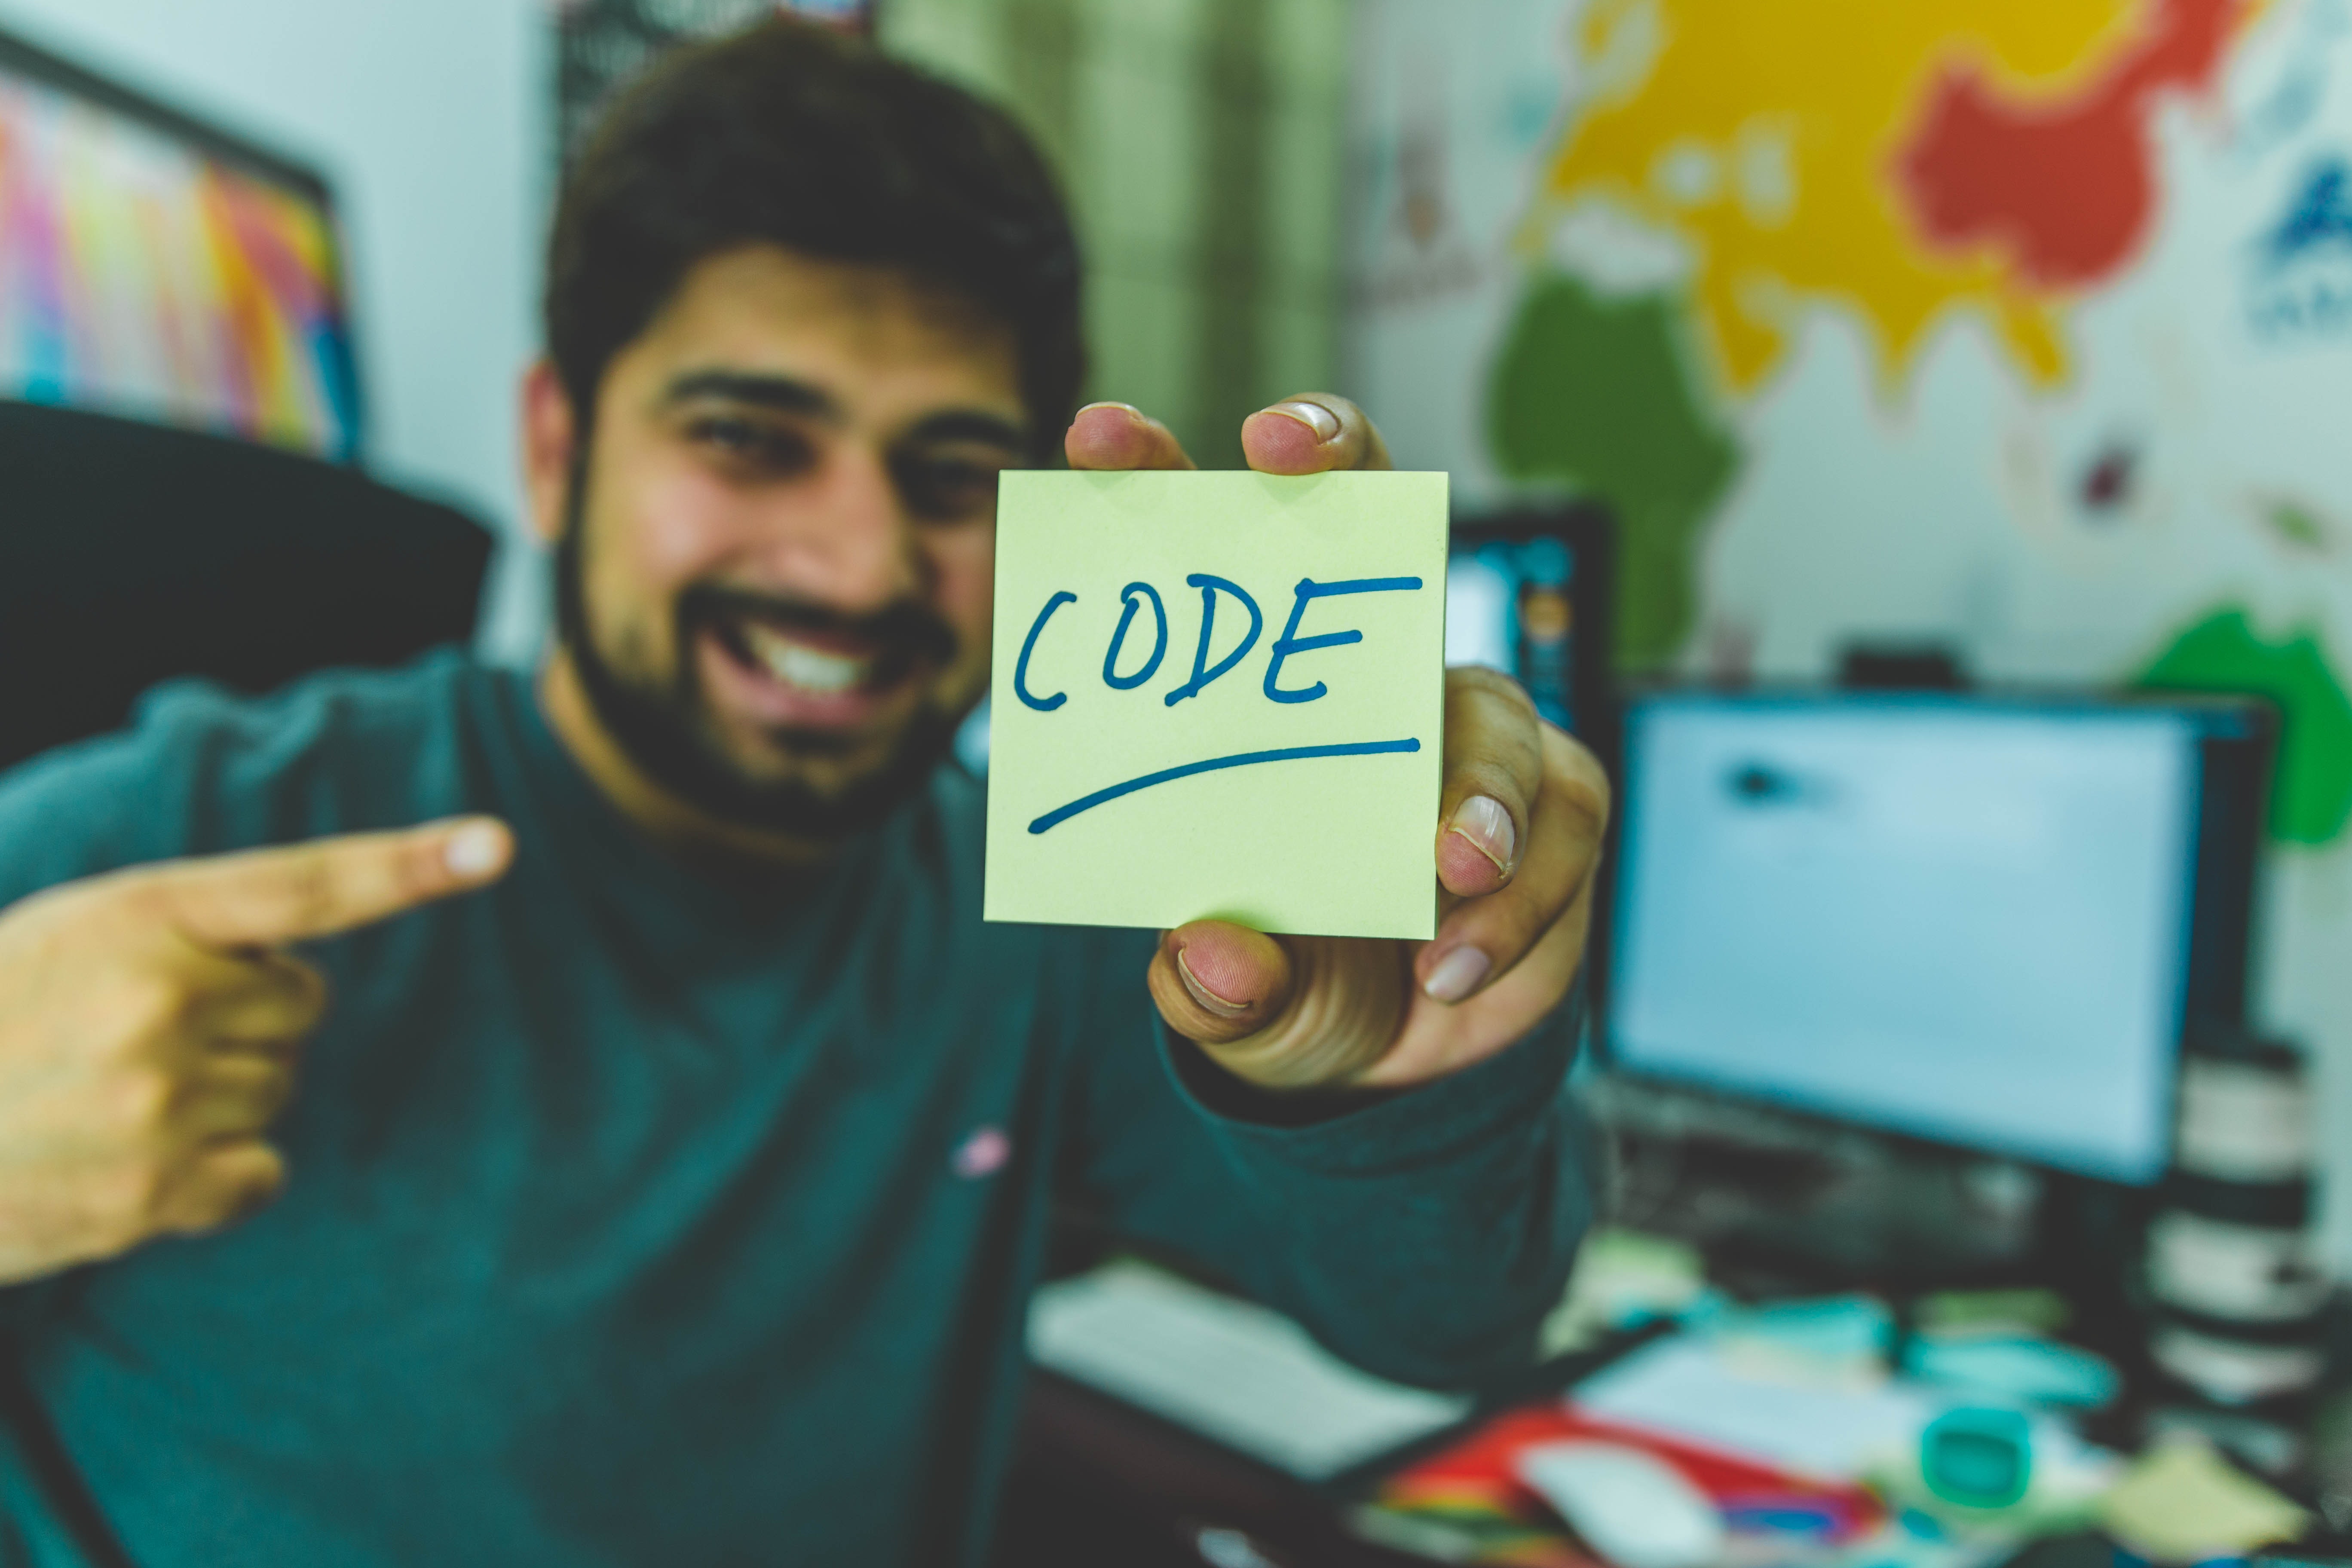
green, electronic device, technology, photography, fun, smile, facial hair, cool, human behavior, product